Sarasbaug Ganpati

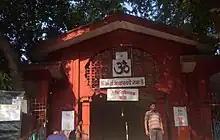

The Sarasbaug temple houses the idol of Shree Siddhivinayak ("God who makes wishes true"). A sacred ground of faith for millions of devotees in Pune and around the world, on an average the Sarasbaug temple receives ten thousand visitors a day and this figure goes up to eighty thousand devotees per day on "Ganesha Chaturthi" and other special occasions. Various dignitaries and luminaries throughout India have made it a point to visit this sacred temple to seek the blessings of Shri Siddivinayak.